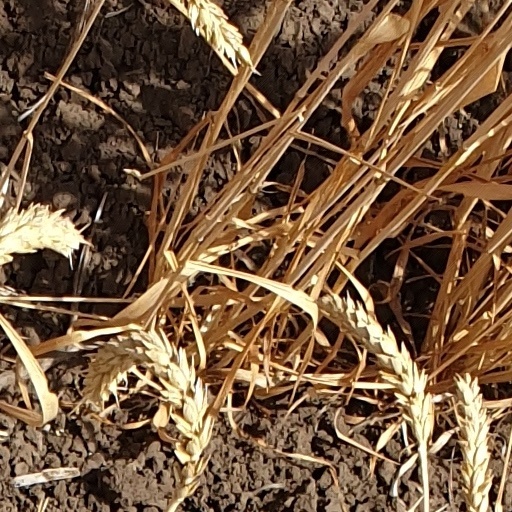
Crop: wheat